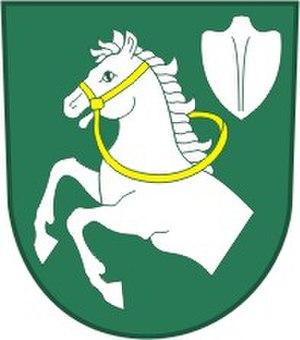
Litovany est une commune du district de Třebíč, dans la région de Vysočina, en République tchèque. Sa population s'élevait à 126 habitants en 2019.